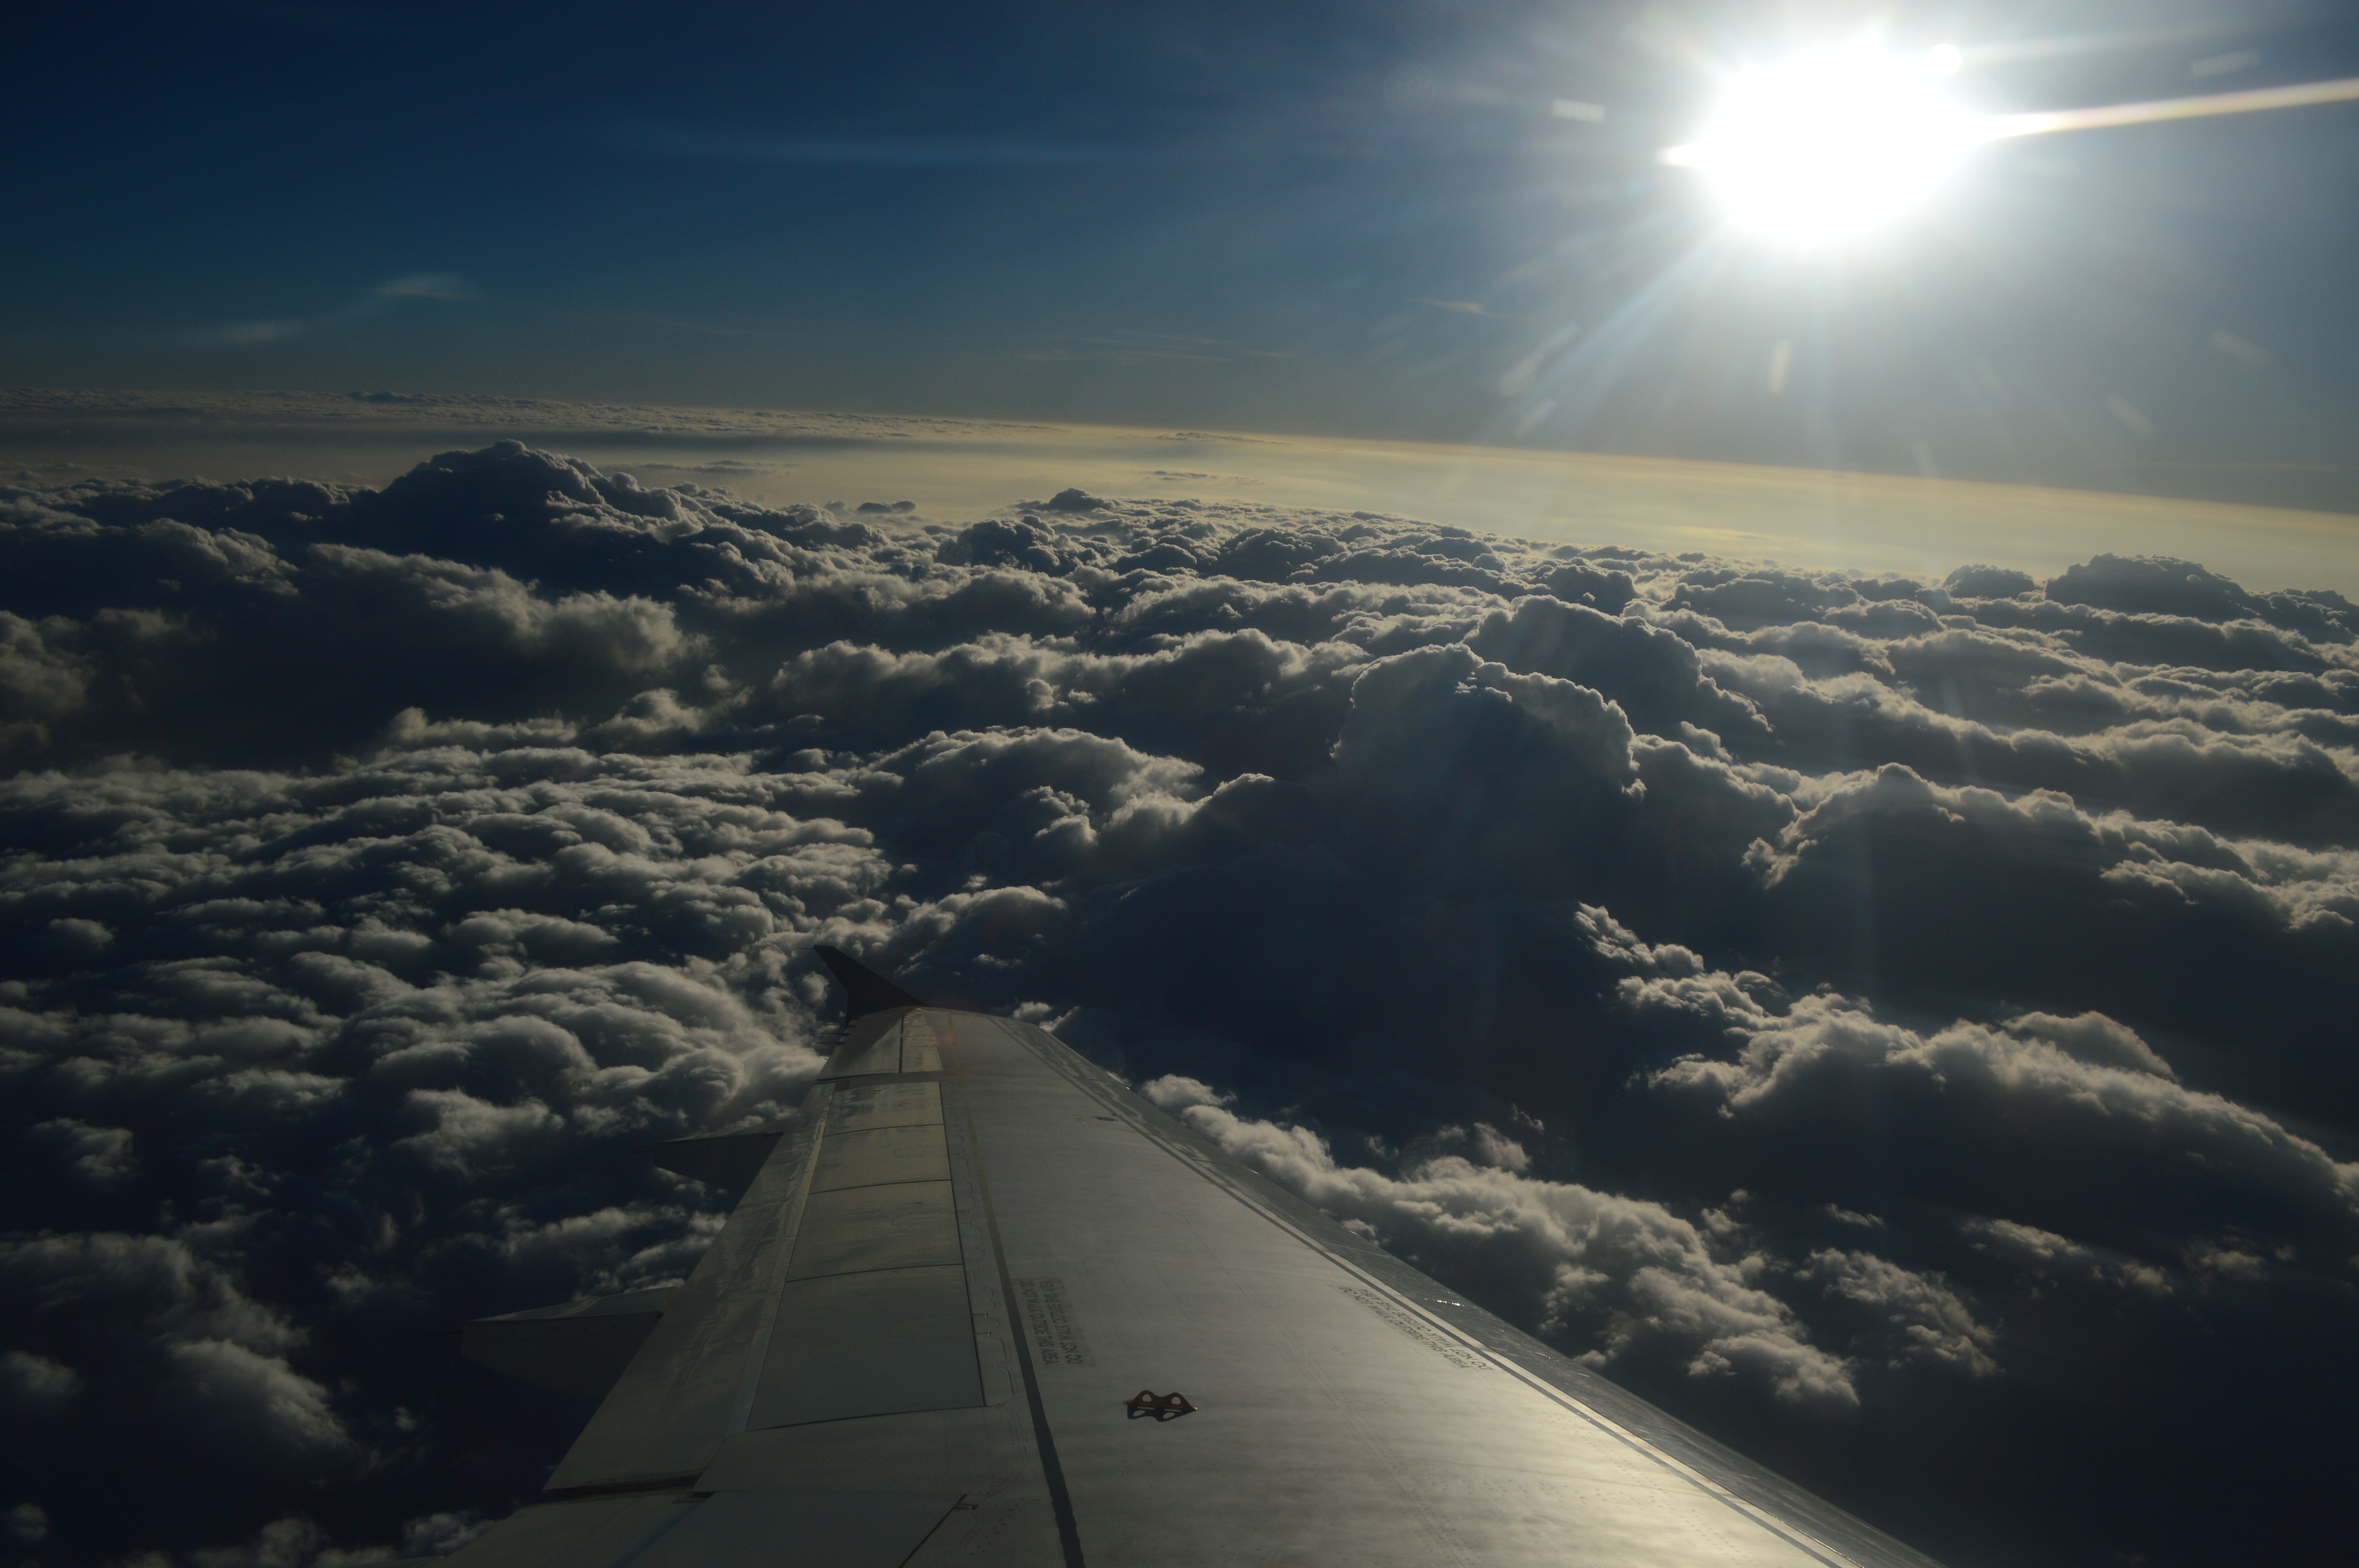
horizon, mountain, wing, cloud, sky, sunlight, dawn, atmosphere, mountain range, airplane, aircraft, vehicle, aviation, flight, aerial photography, meteorological phenomenon, air travel, atmospheric phenomenon, atmosphere of earth